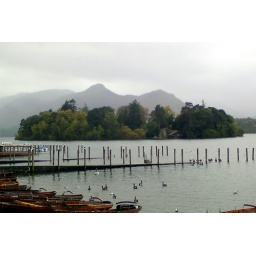
No boats on the lake today at Derwent Water in the Lake District